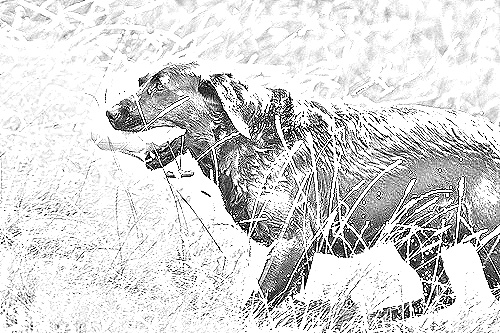
Portrait style: Sketch Portrait